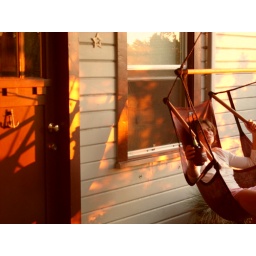
miki in the sky chair